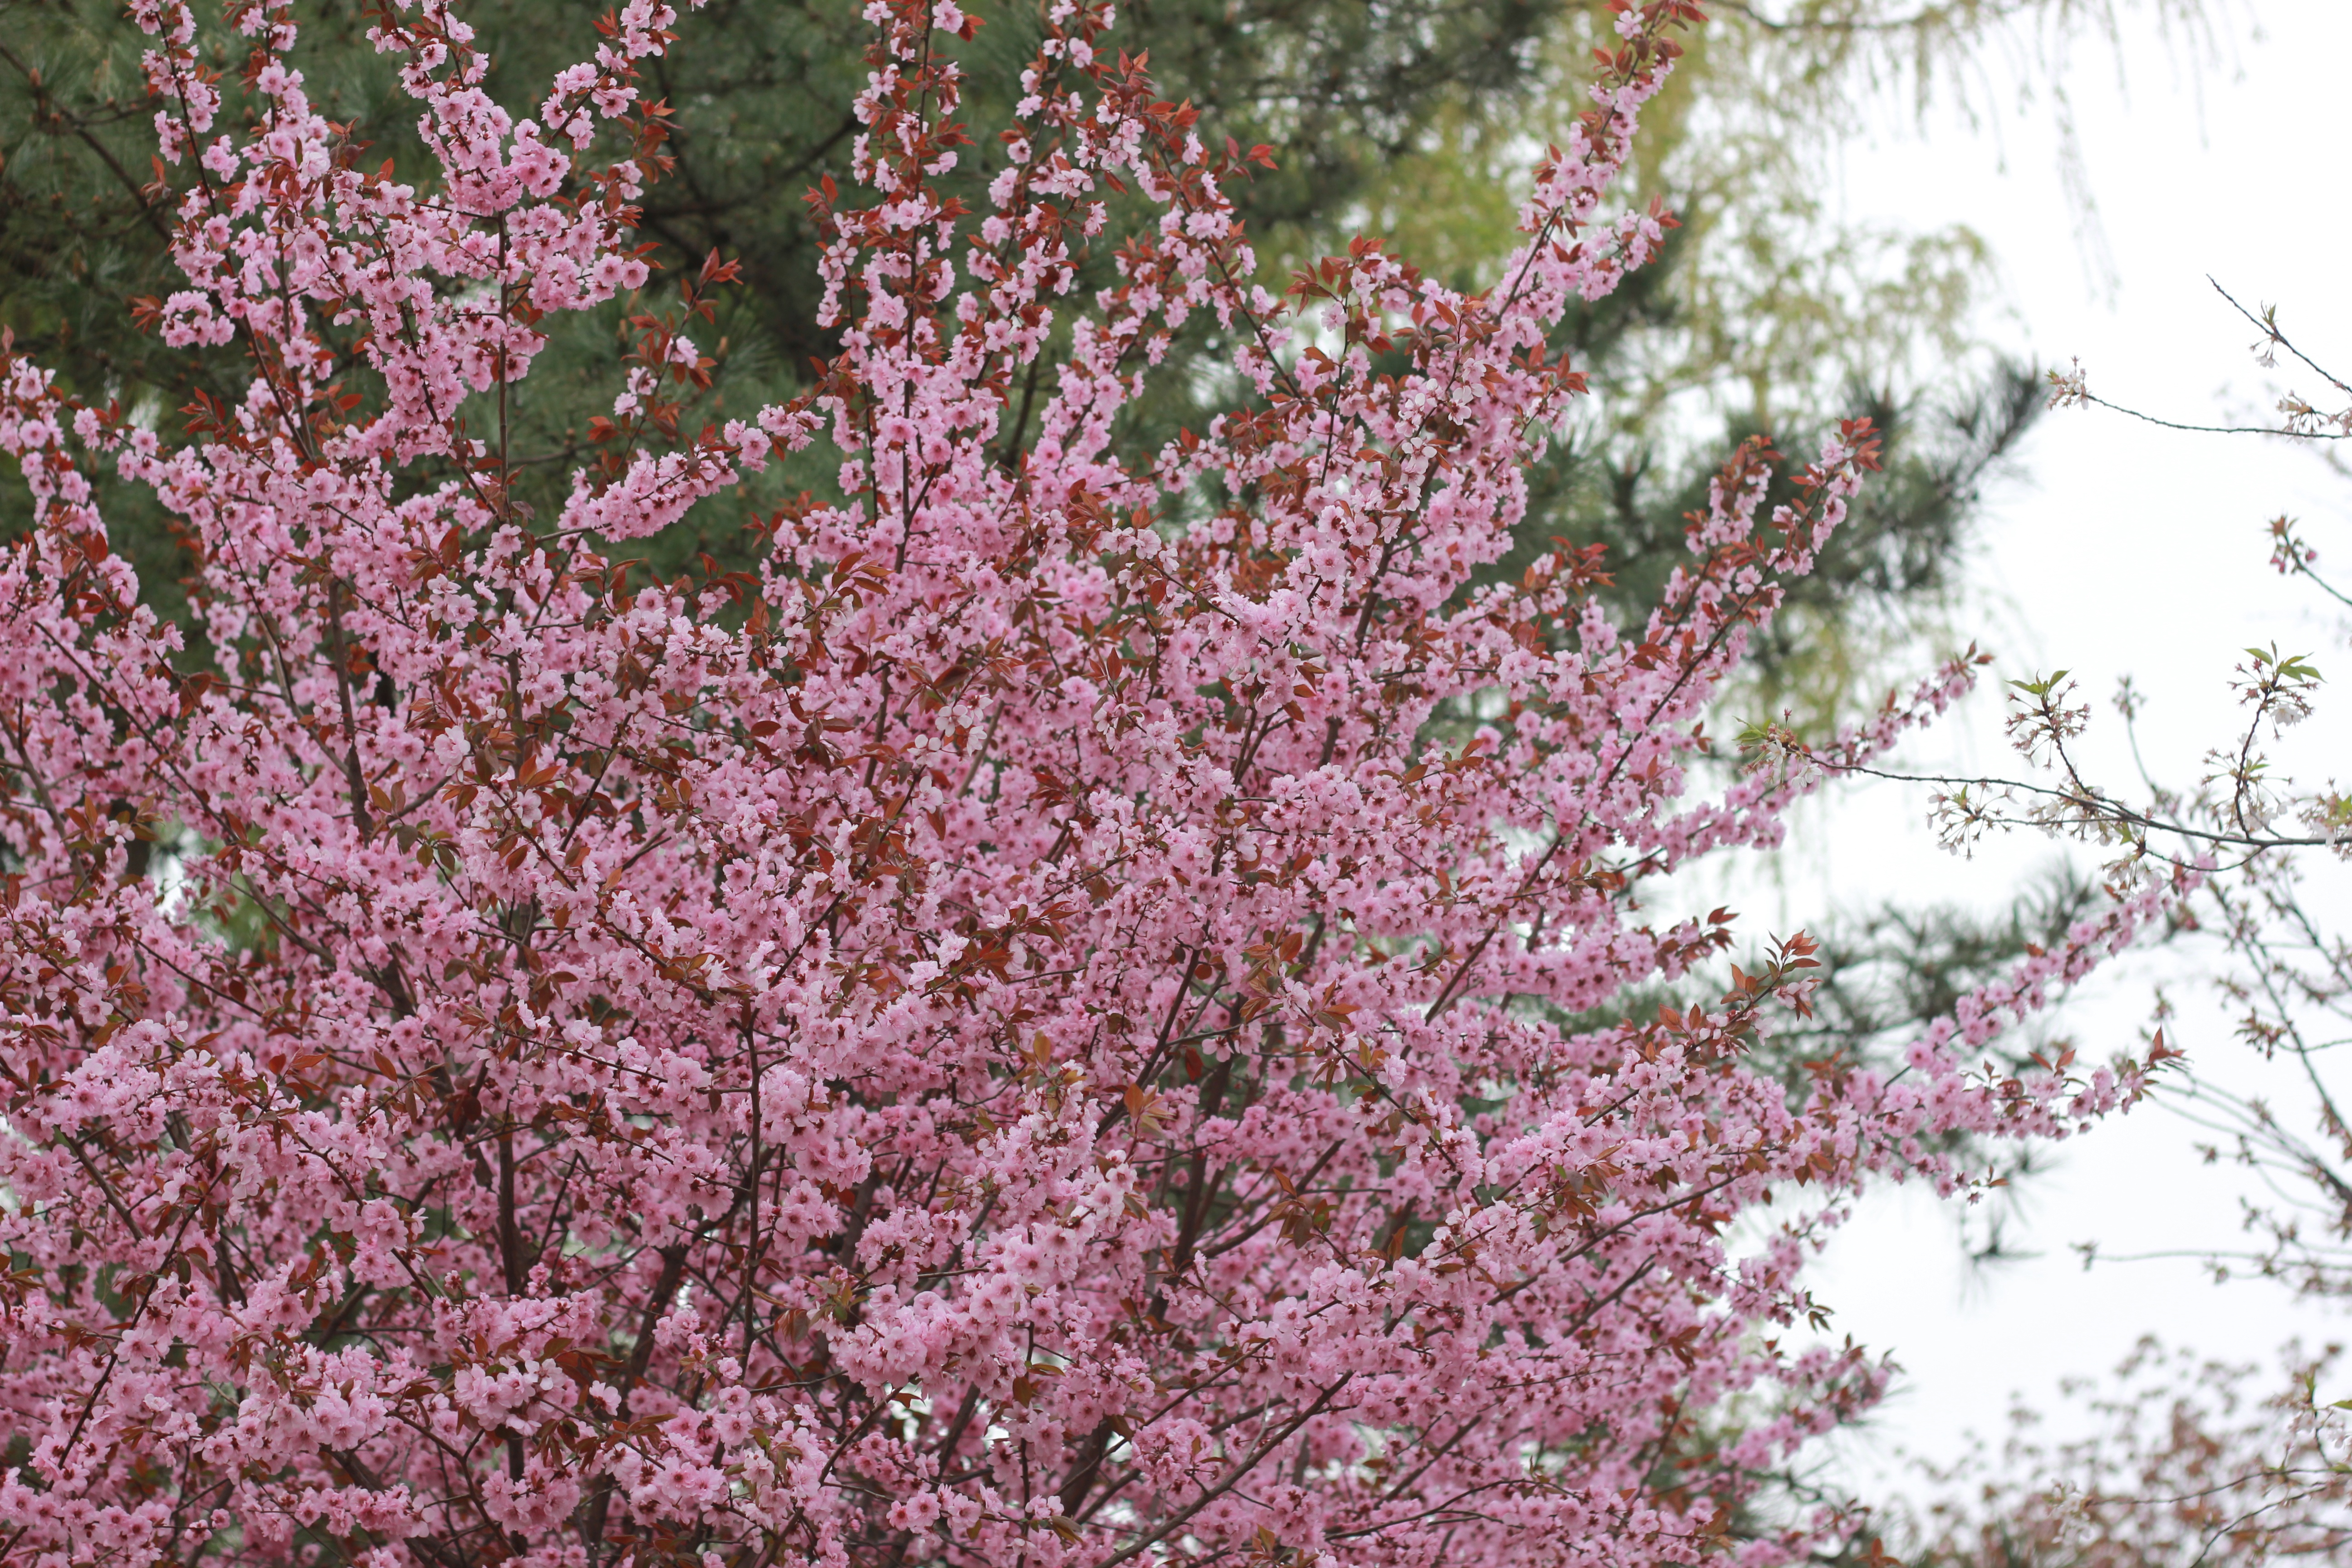
tree, branch, blossom, plant, flower, produce, botany, cherry blossom, woods, shrub, peach blossom, outing, flowering plant, woody plant, land plant